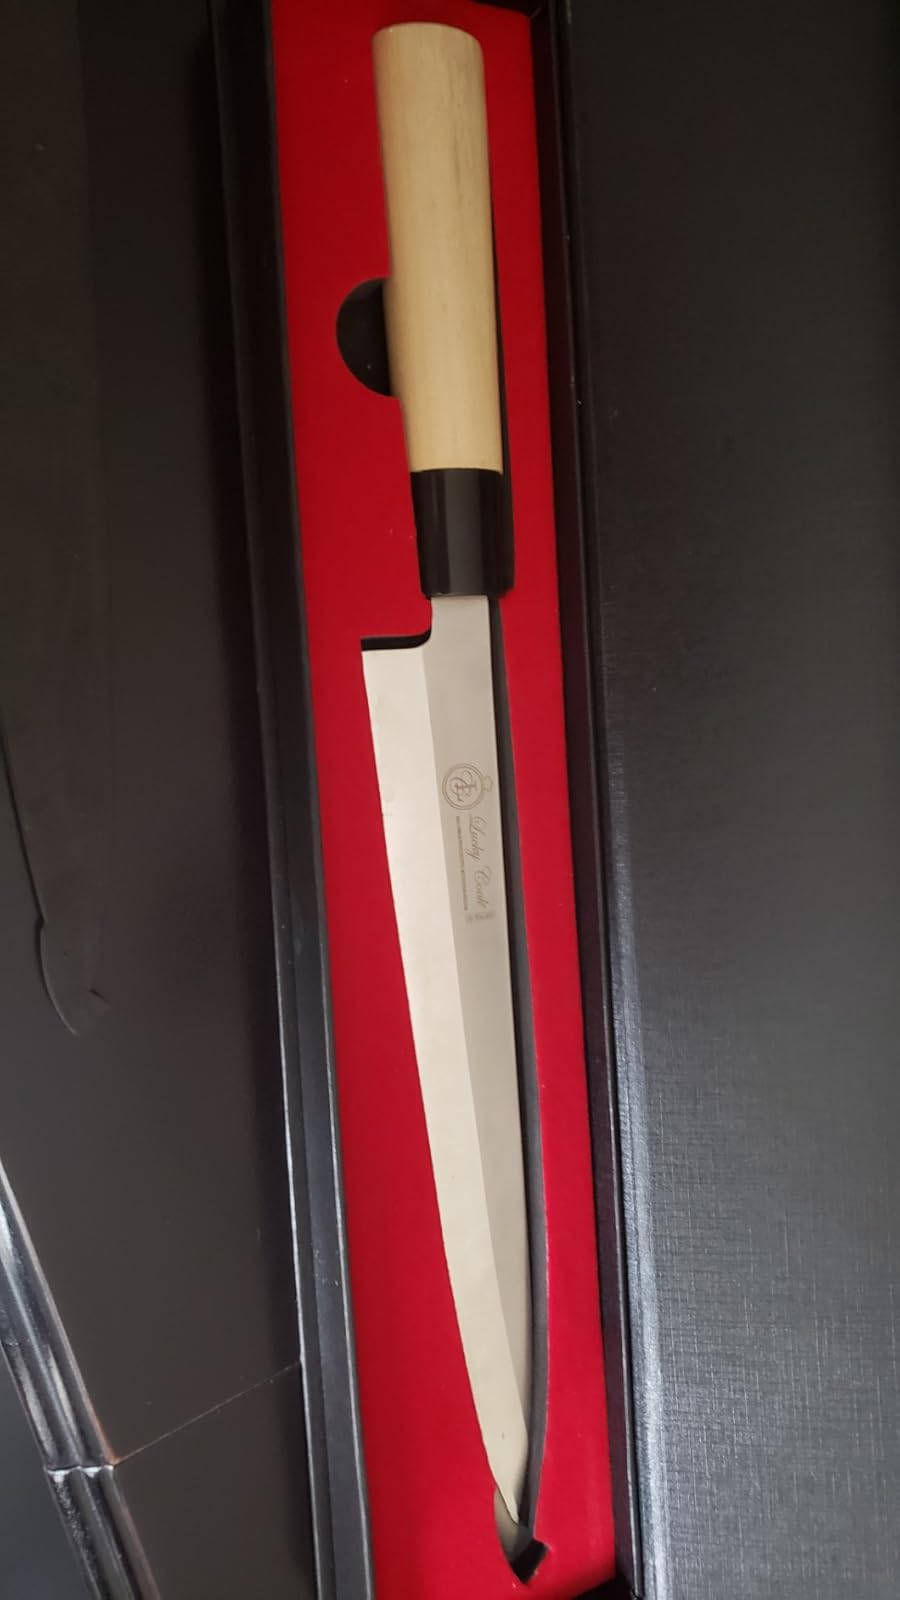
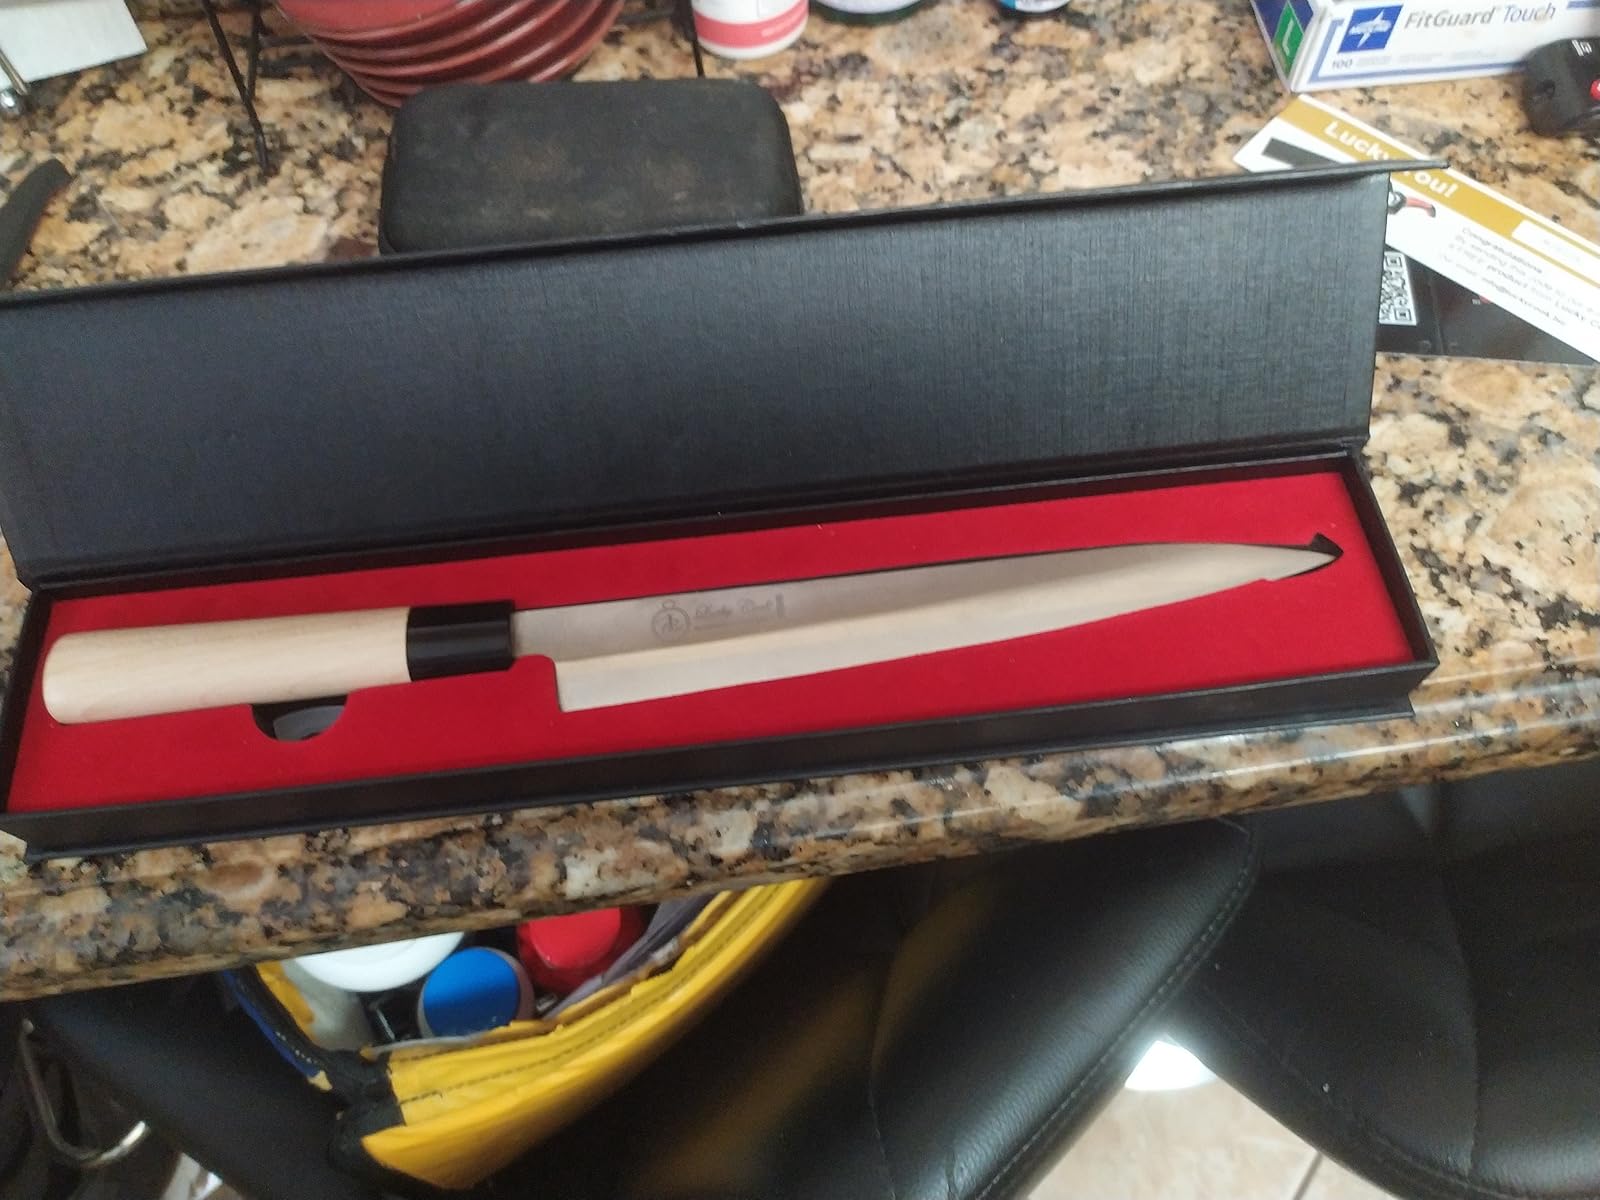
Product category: items_knife
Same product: yes